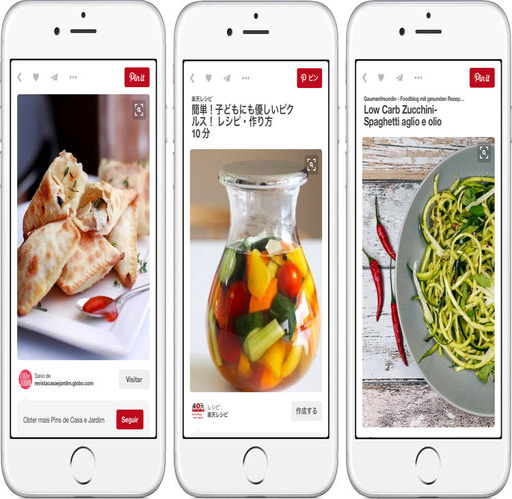
the most popular food - related pins .